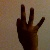
The image shows a hand gesture representing the number 9 in Indian Sign Language.